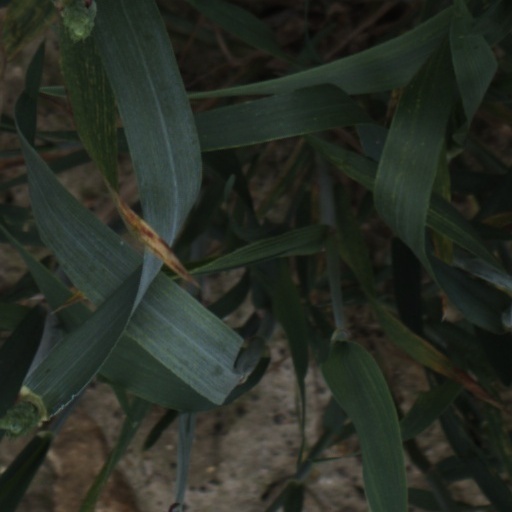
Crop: wheat